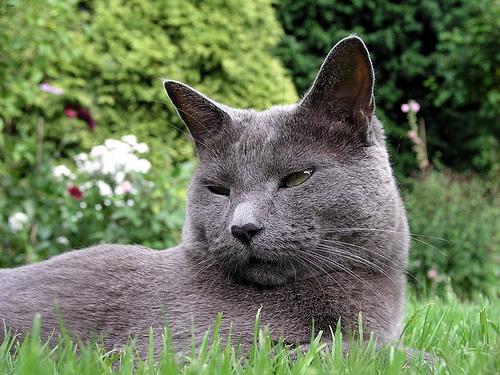
Breed: Russian Blue